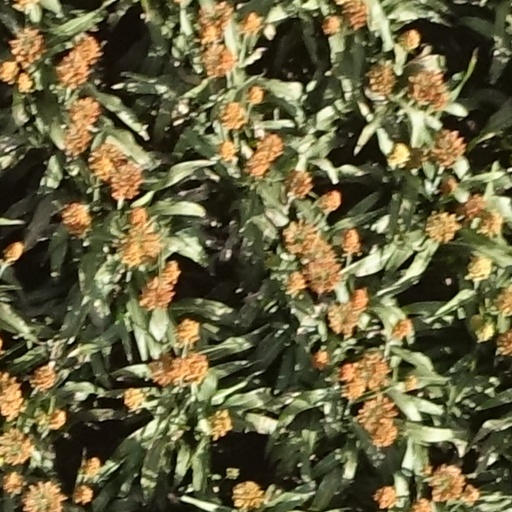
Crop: sorghum